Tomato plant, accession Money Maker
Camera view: horizontal (90 deg, fisheye); turntable rotation: 60 degrees
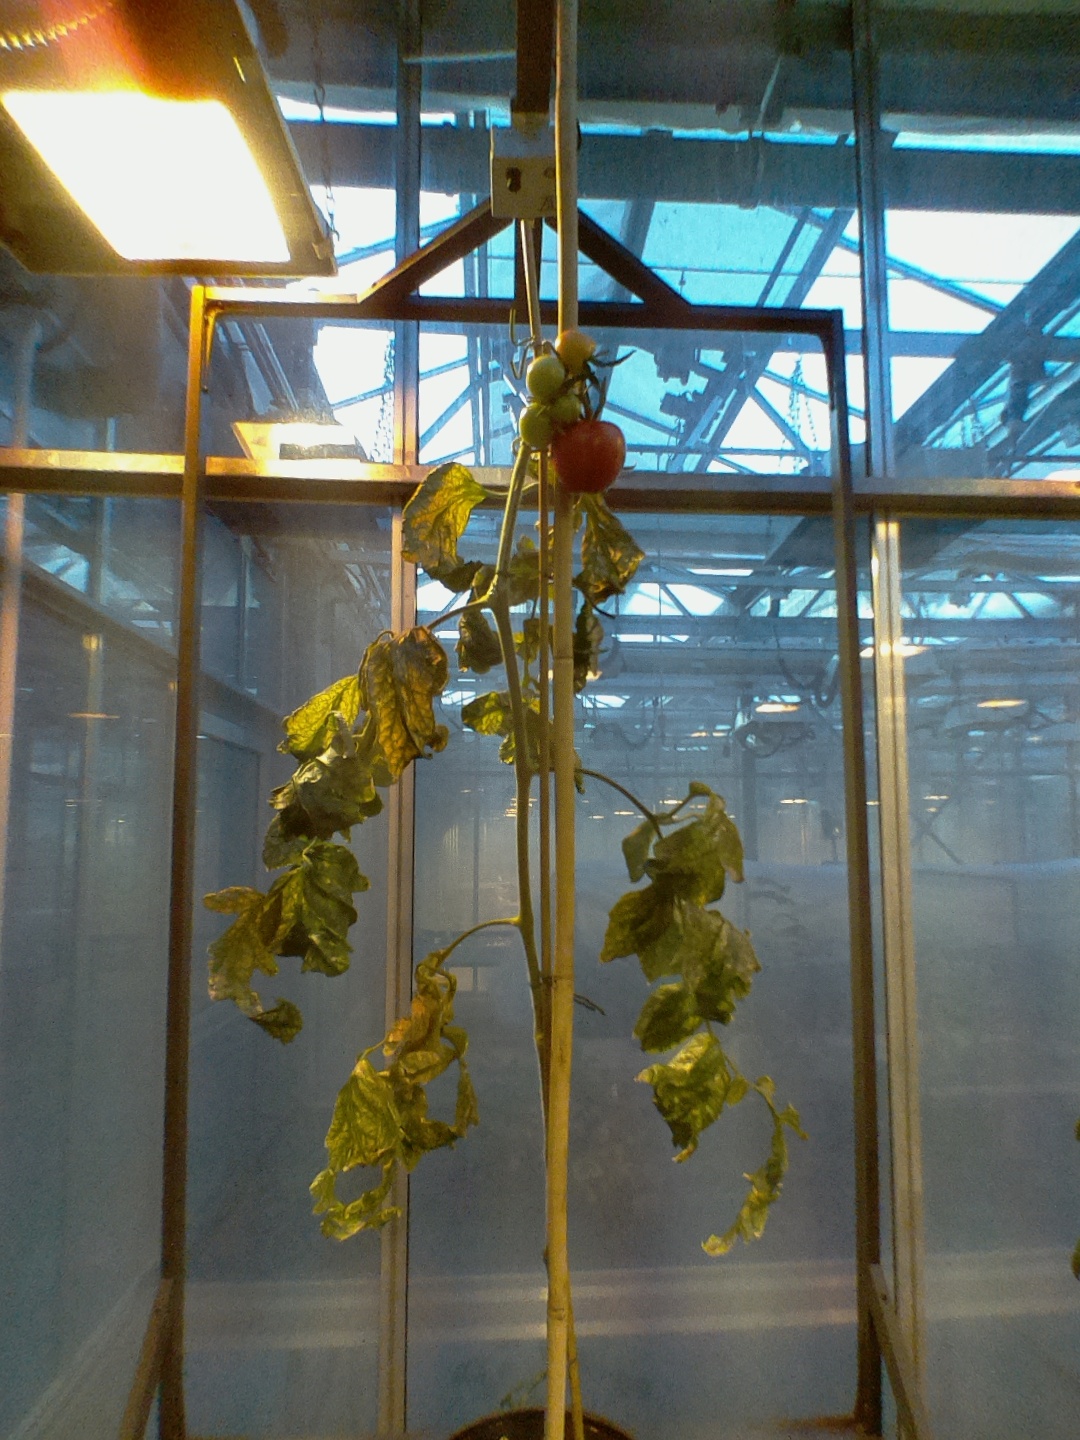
BBCH growth stage 82: 20%-30% of fruits show typical fully ripe color